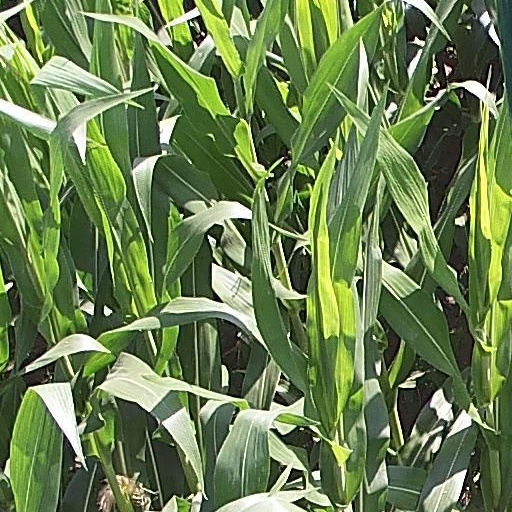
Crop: maize; corn